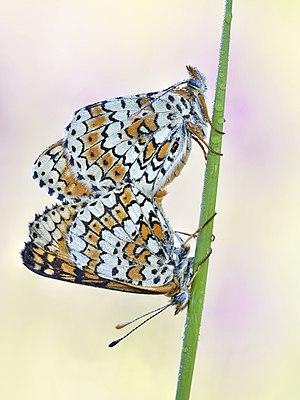
La Mélitée du plantain est une espèce paléarctique de lépidoptères de la famille des Nymphalidae.